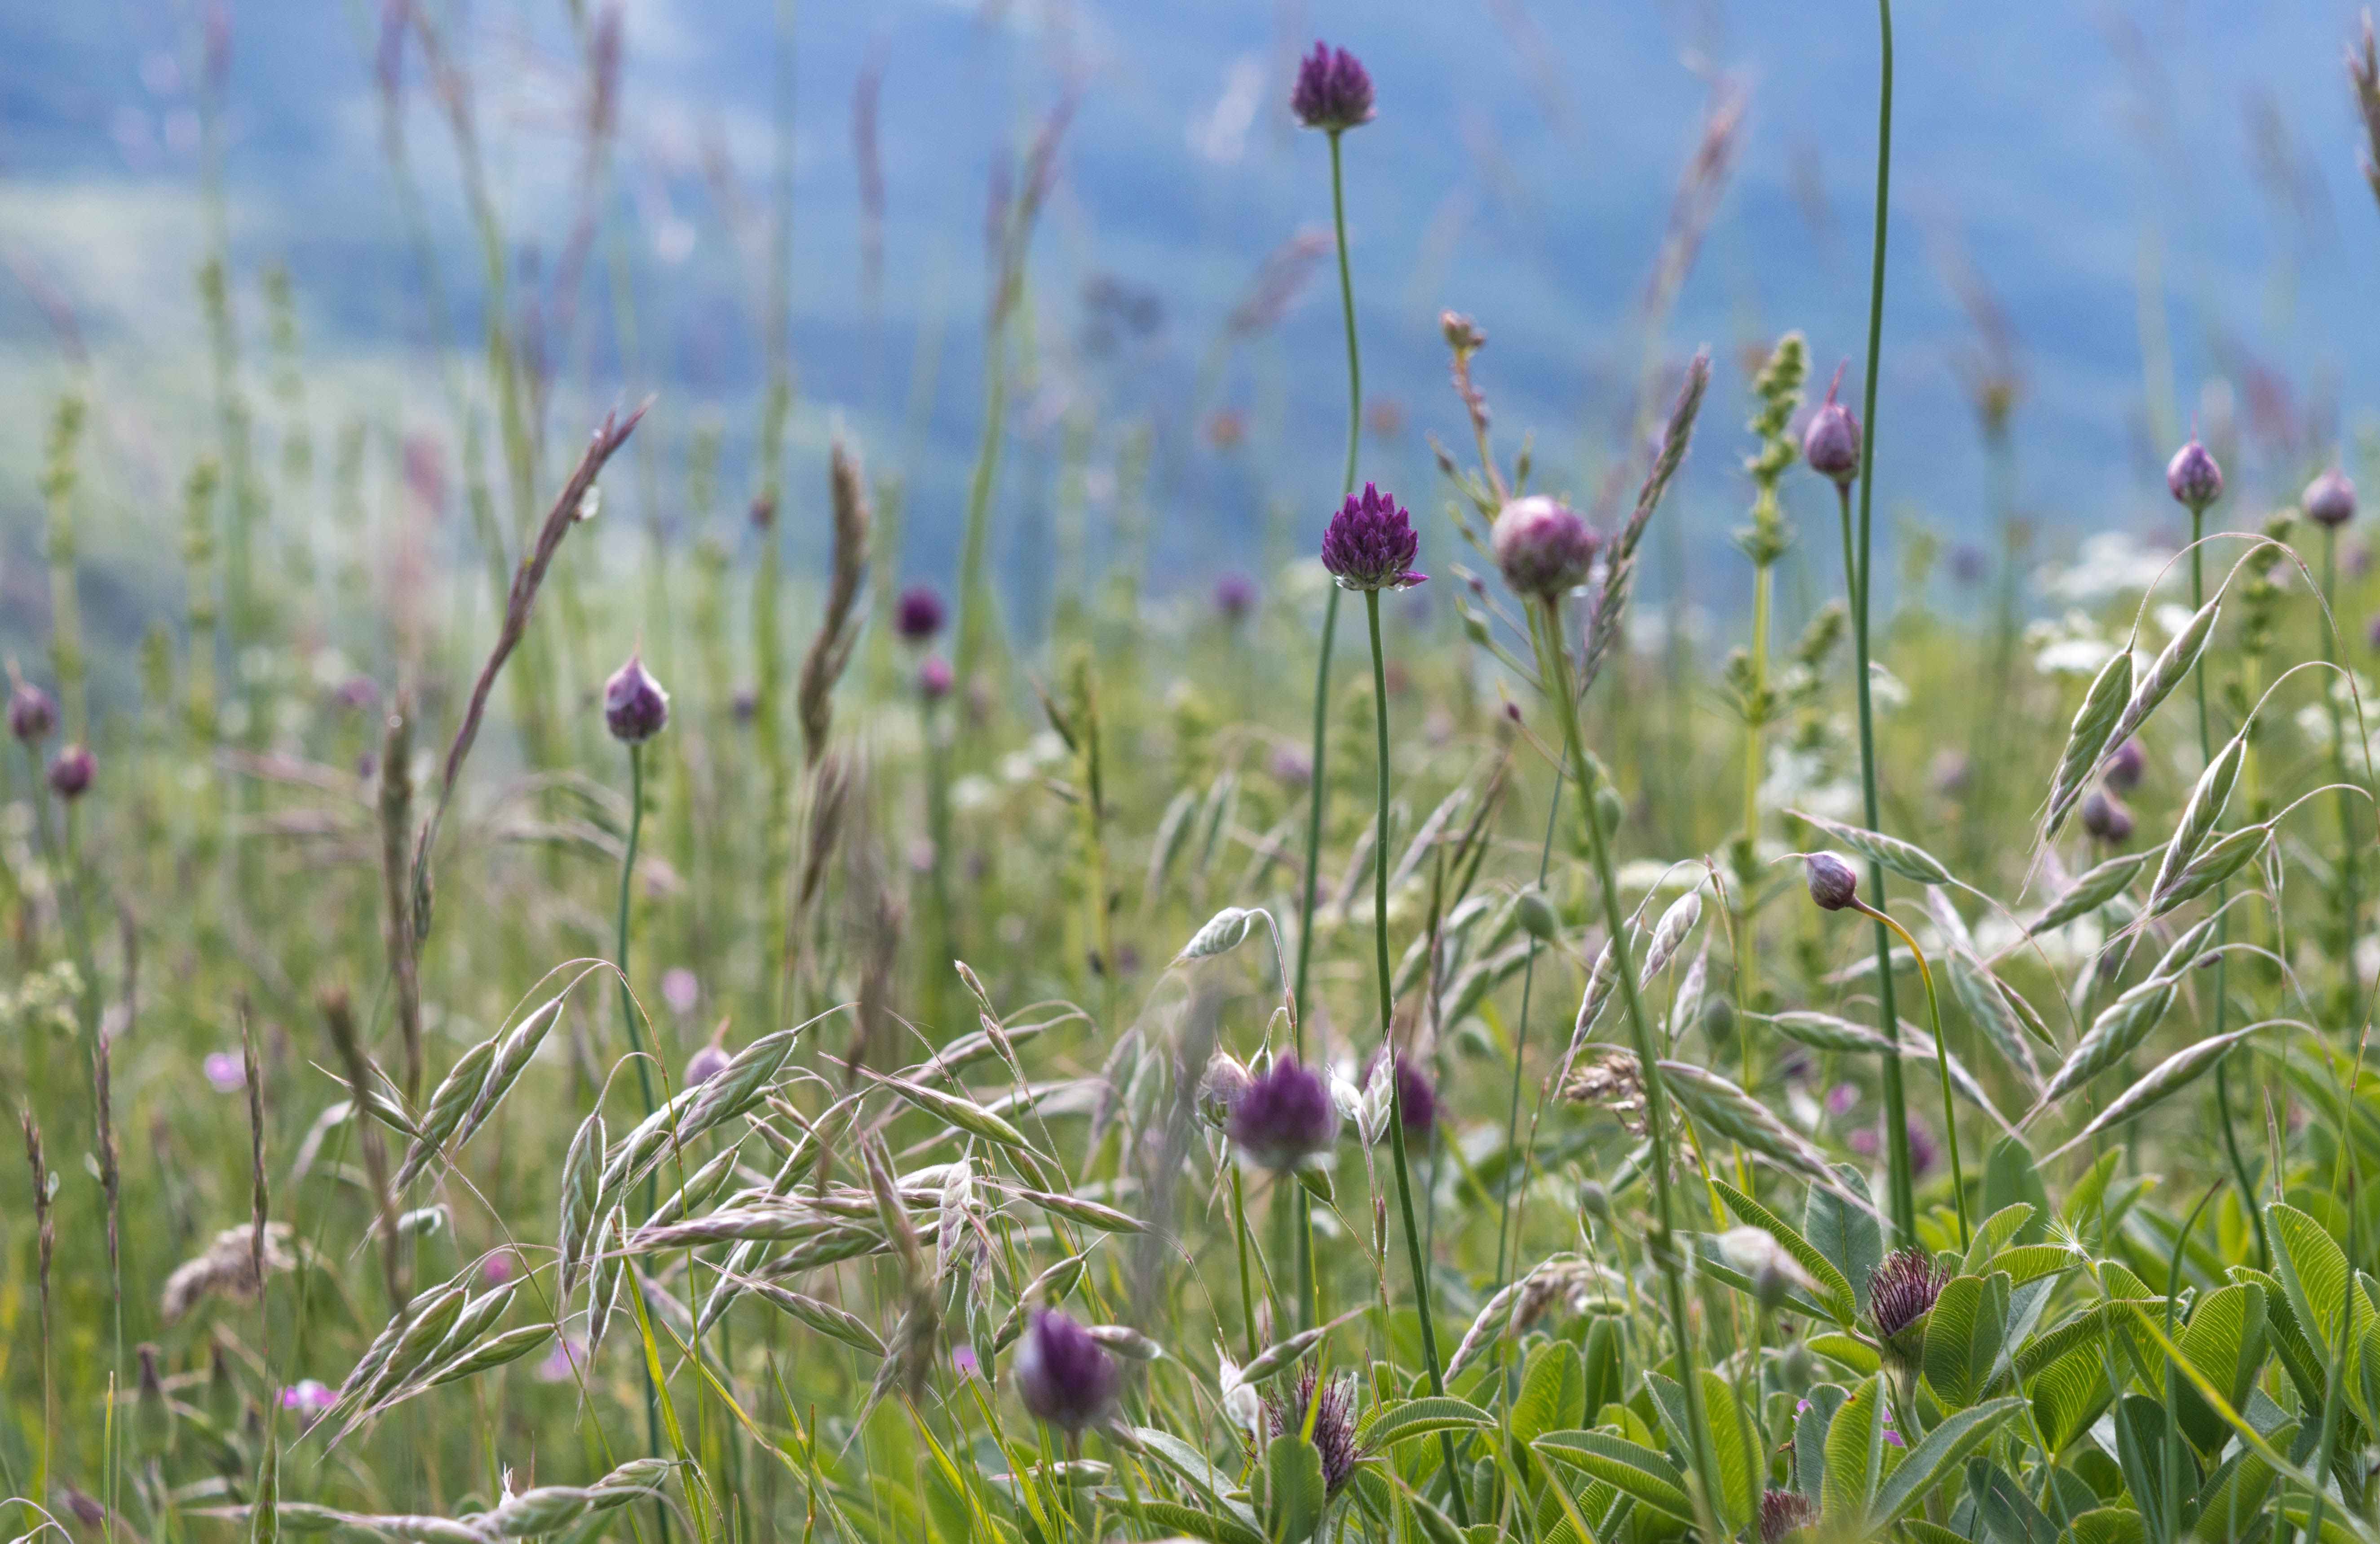
flowers, wildflowers, flower, plant, grass, natural landscape, terrestrial plant, petal, grassland, herbaceous plant, meadow, grass family, flowering plant, prairie, groundcover, subshrub, field, Forb, magenta, wildflower, landscape, steppe, wildlife, sedge family, plant stem, bud, bellflower family, lily family